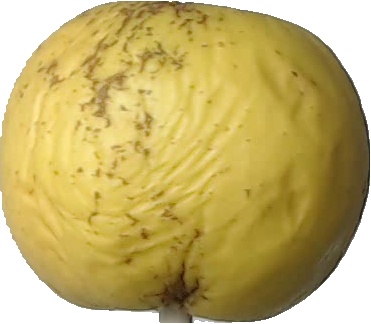
Label: apple_golden_1